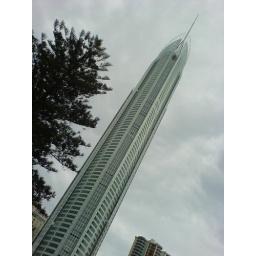
The Q1 is the tallest residential tower in the world. No, the tree isn't as tall as you think...